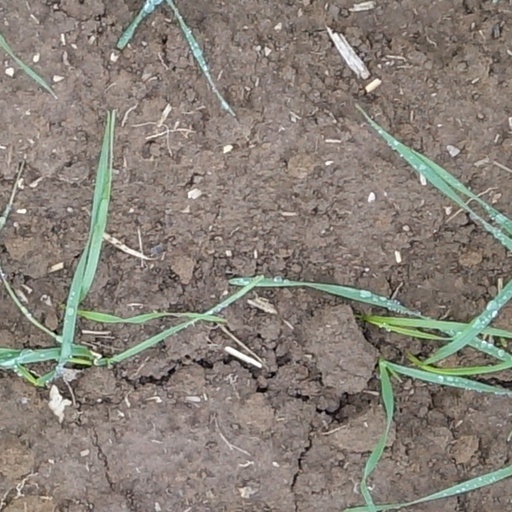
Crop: wheat